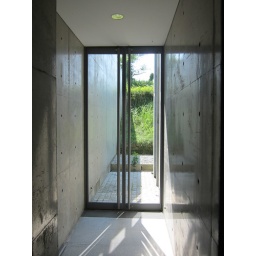
Designed by Tadao Andowindow with green trees outside